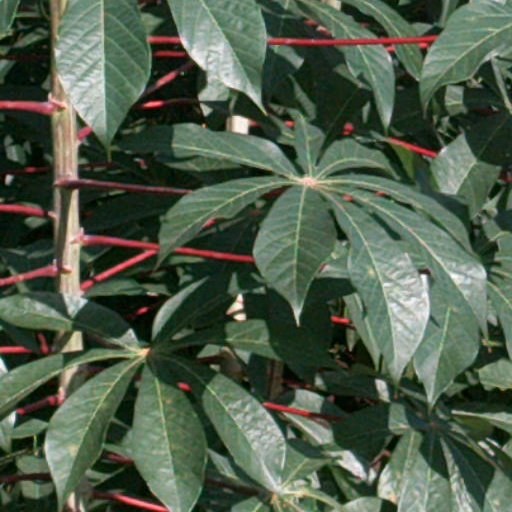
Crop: cassava